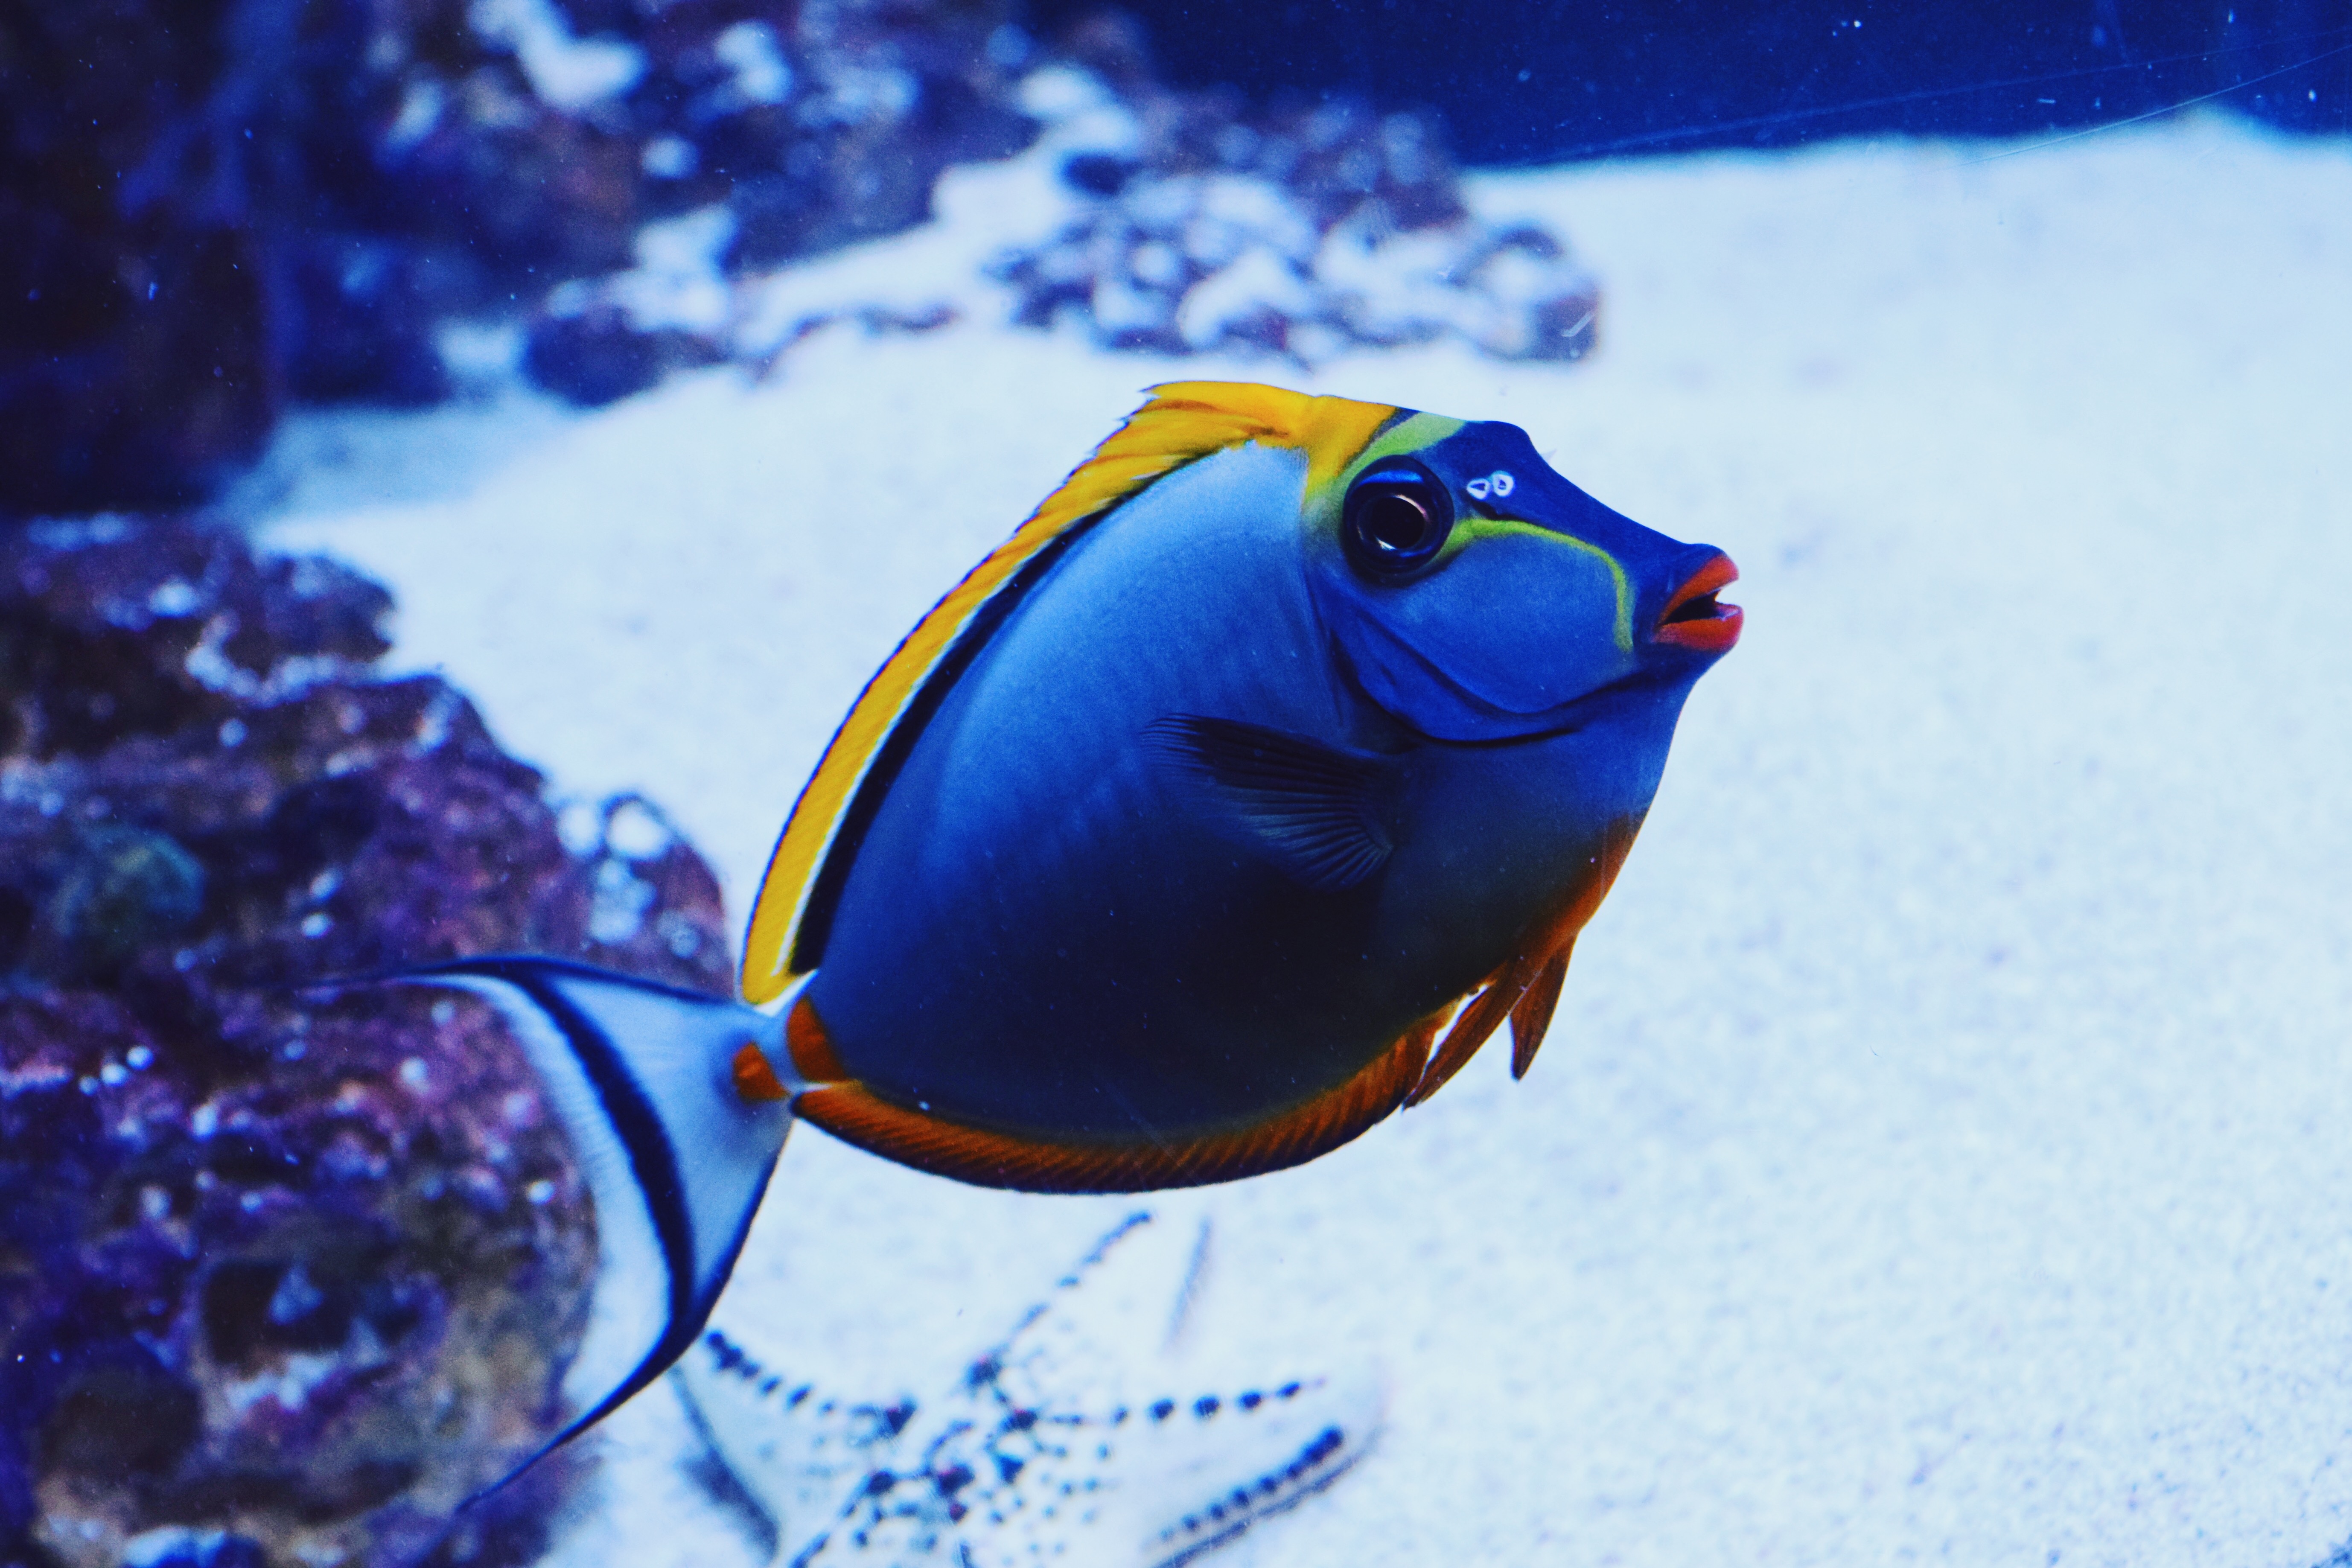
underwater, biology, blue, fish, reef, close up, macro photography, marine biology, pomacentridae